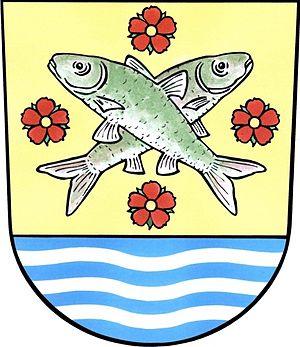
Dobrá Voda est une commune du district de Žďár nad Sázavou, dans la région de Vysočina, en Tchéquie. Sa population s'élevait à 375 habitants en 2019.